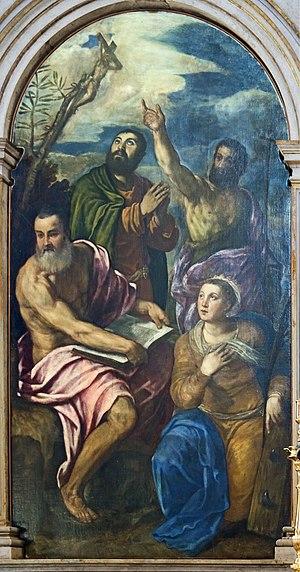
L’église San Francesco della Vigna est la deuxième grande église franciscaine de Venise après l'église Santa Maria Gloriosa dei Frari.
Giuseppe Porta ou della Porta, dit Salviati le Jeune est un peintre italien maniériste de l'école vénitienne.